Percy Bernard, 5th Earl of Bandon

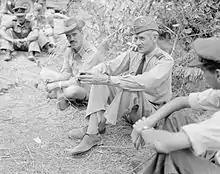

On 29 December 1942 he was posted overseas as the Air Staff Officer, HQ Air Forces in India. The following year he moved to Air Staff Officer HQ South East Asia Command (SEAC). Bandon returned to operational command in July 1944 when he was promoted to acting air commodore and appointed Air Officer Commanding No. 224 Group RAF. During his time in command, 224 Group saw action in Burma, including fighting against the Japanese in the Arakan sector. As AOC he very unofficially continued to fly on operational sorties, removing his air commodore rank badges and flying instead in a flying officer's uniform.